Frans Hals

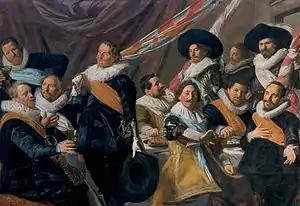
"The Banquet of the Officers of the St George Militia Company in 1627"

The 1911 "Encyclopædia Britannica" has an article on Frans Hals by Paul George Konody, who observes: Hals's reputation waned after his death and for two centuries he was held in such poor esteem that some of his paintings, which are now among the proudest possessions of public galleries, were sold at auction for a few pounds or even shillings. The portrait of Johannes Acronius realized five shillings at the Enschede sale in 1786. The "Portrait of Willem van Heythuysen" at the Alte Pinakothek sold in 1800 for £4: 5s (£4.25 in decimal notation).